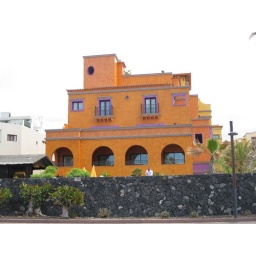
Orange house by the beach